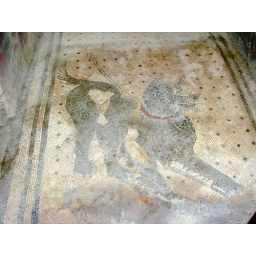
3,000 year old mosaic beware of dog sign just inside entryway of home in Pompeii, Italy